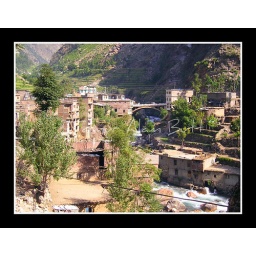
A bridge in the Beesham area over one of the tributaries of the river Indus.